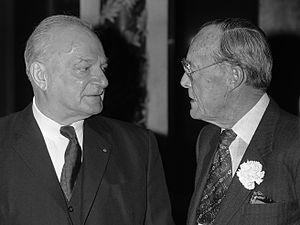
Le gouverneur d'Algérie est une fonction qui exista en Algérie française, sous différents noms — gouverneur général, commissaire extraordinaire, résident général puis délégué général — peu de temps après la conquête du territoire en 1830 jusqu'à l'indépendance en 1962